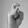
ASL letter: X